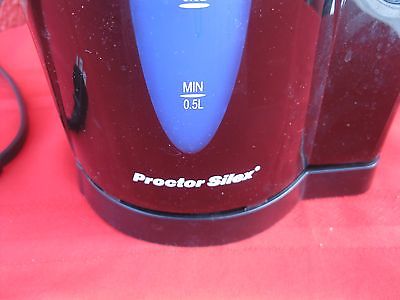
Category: kettle